End of the Wicked

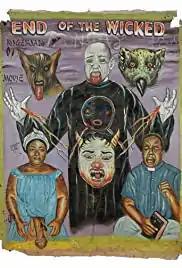
Original release poster

End Of The Wicked is a 1999 Nigerian horror film directed by Teco Benson and written by Helen Ukpabio. The film was blamed for a rise in witchcraft accusations against children in the 1990s and early 2000s.